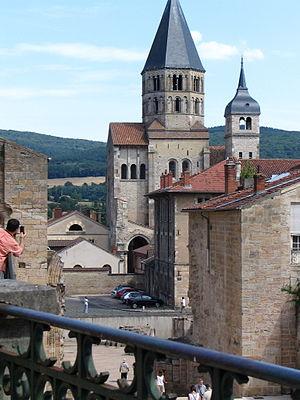
Les biens nationaux ou domaines nationaux sont des domaines et possessions de l’Église, du domaine de la Couronne, ainsi que les propriétés de certains nobles de la Première République qui furent confisqués durant la Révolution française, en vertu du décret du 2 novembre 1789. Ceux-ci sont vendus via un processus d'aliénation, décidé par la loi du 9 juillet 1790, pour résoudre la crise financière qui a causé la Révolution.